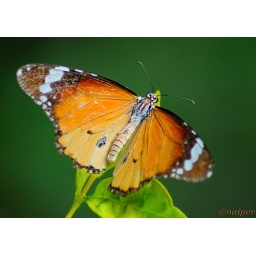
A butterfly ! Culturally, butterflies are a popular motif in the visual and literary arts